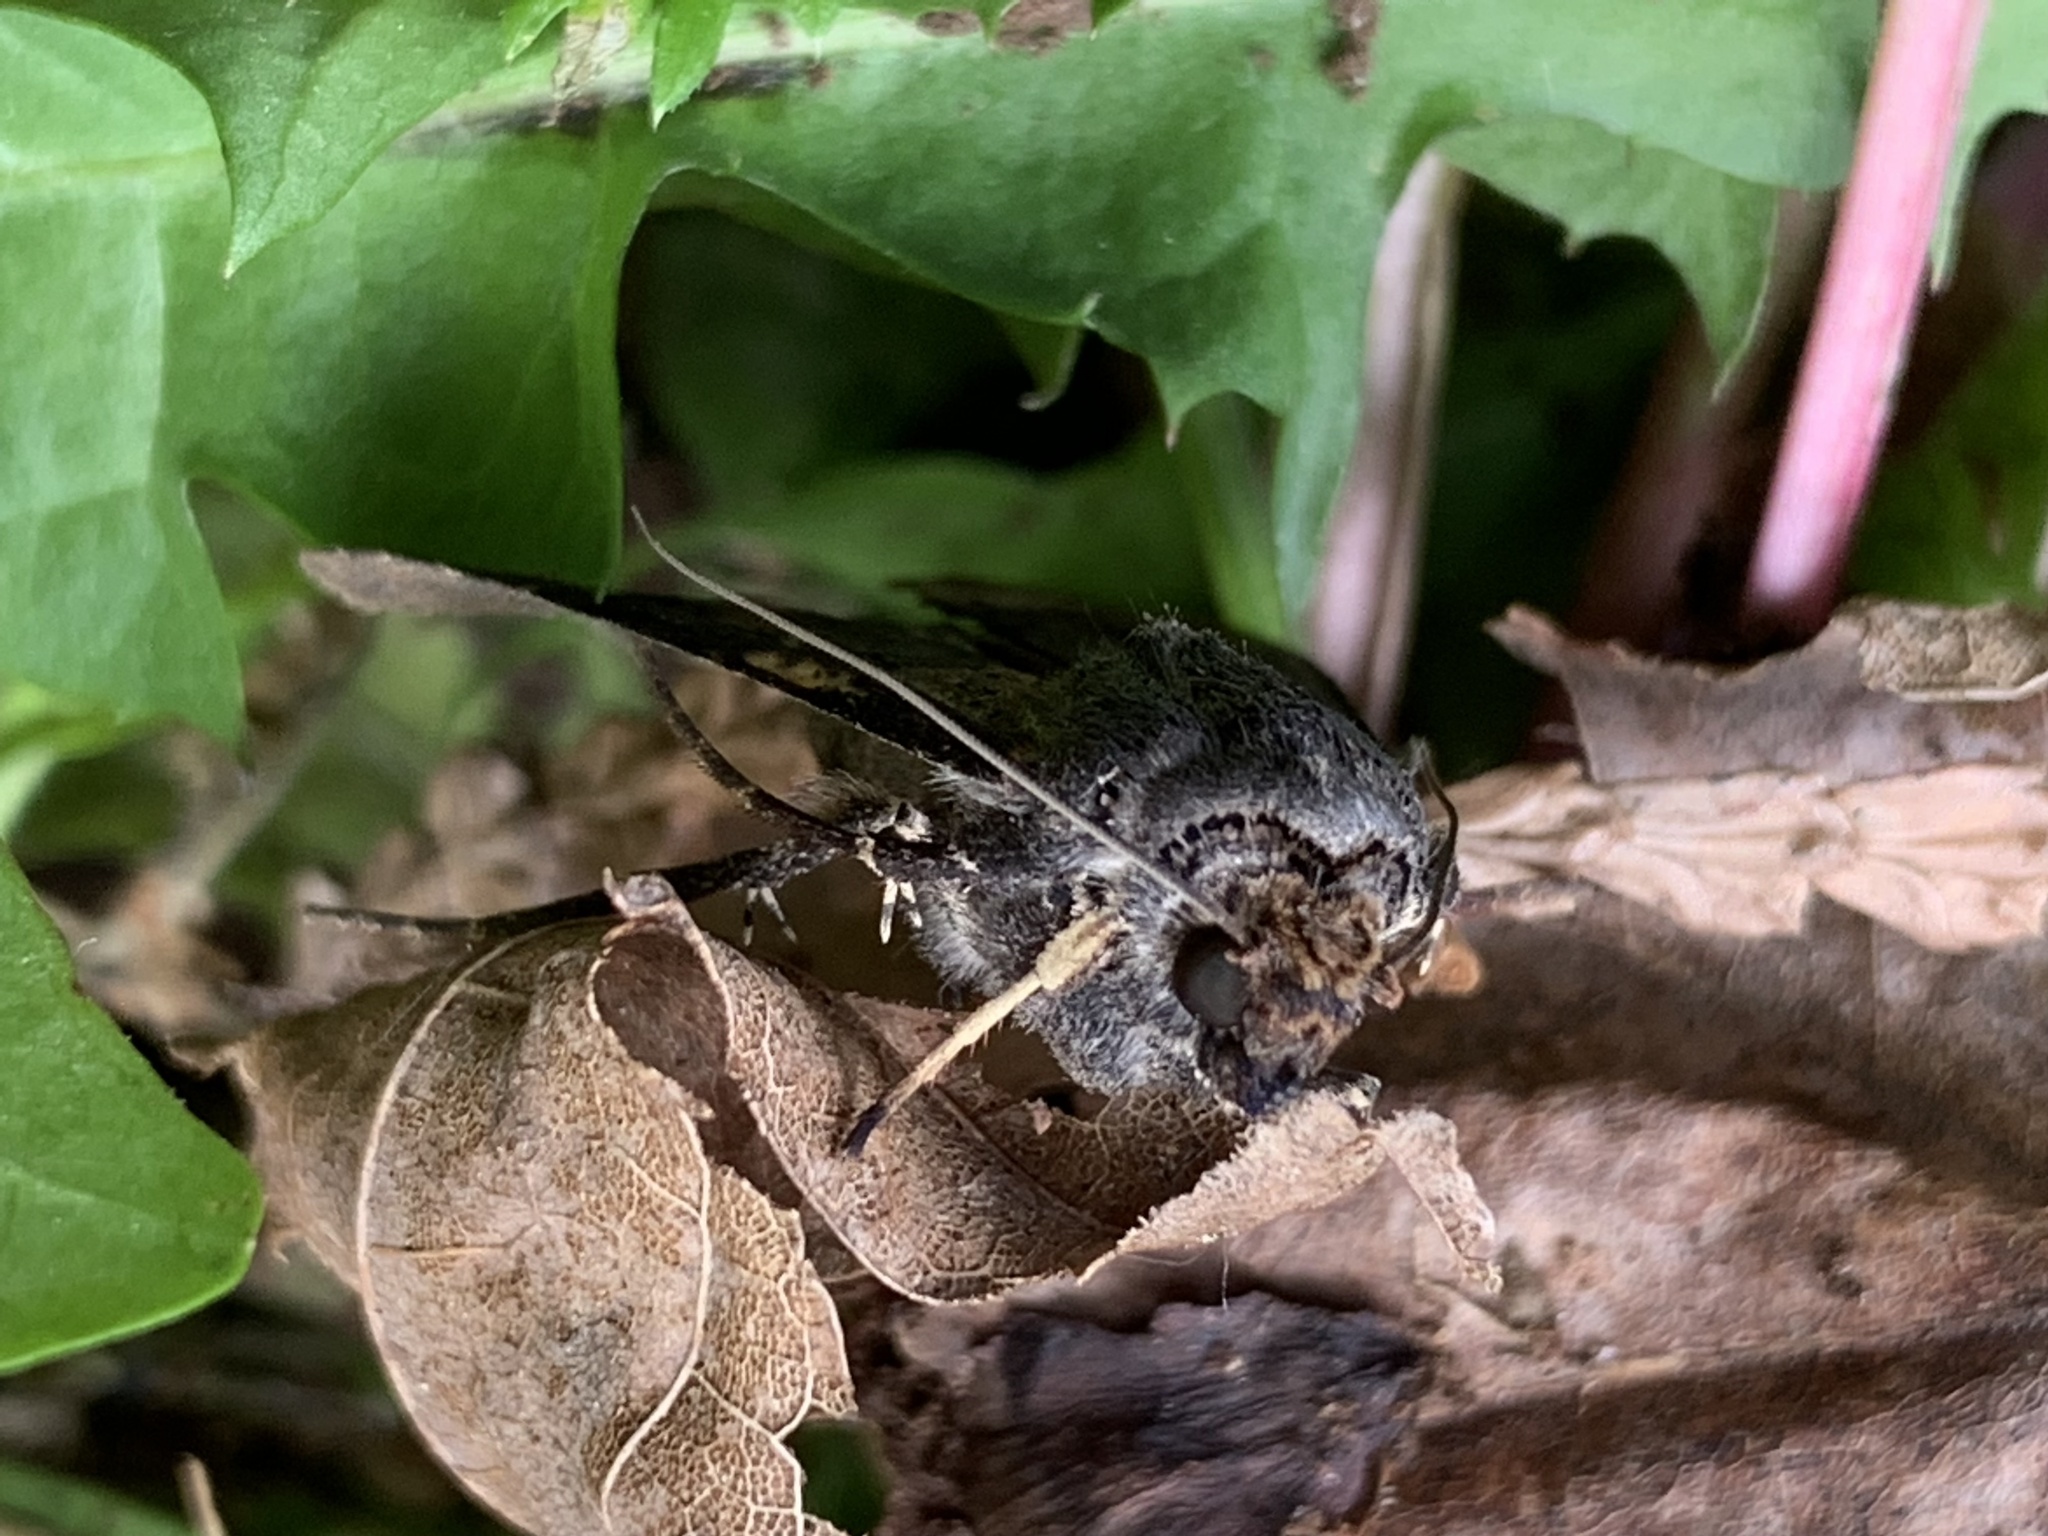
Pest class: cutworms